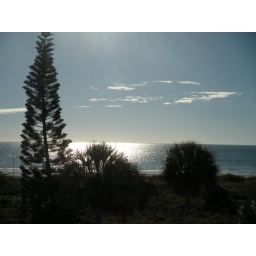
over-looking my great Uncle Rex's beach house in Anna Maria Island